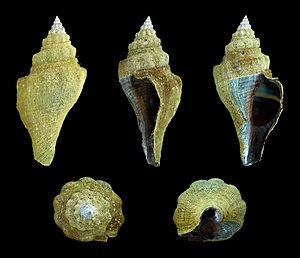
Coquille de Pugilina morio (Melongenidae), pêchée à Nouadhibou, en Mauritanie. Longueur 8,2 cm. De gauche à droite et de haut en bas: vues dorsale, latérale (droite), ventrale, arrière et avant.